Styx infernalis

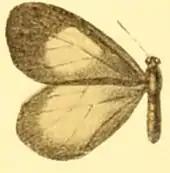
An illustration of "Styx infernalis" from Adalbert Seitz's "The Macrolepidoptera of the World"

"Styx infernalis" is a medium sized, translucent winged, brown veined, and gray-colored butterfly. The cloudy grayish white color of the wings darkens towards the outer edge. Its wing coloration has been described as resembling isinglass. Its wings are narrow, with short antennae, and it has a stout black-colored body which resembles to a Geometrid or Lymantriid moth. The butterflies have been noted to resemble smaller versions of "Parnassius" butterflies. Patterning akin to "Styx" have been observed in the butterfly genera "Parnassius", "Aporia", and "Davidina".